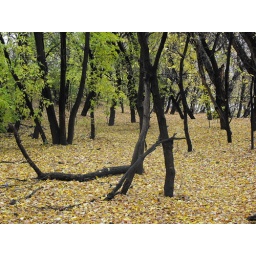
autumn leaves by the red river